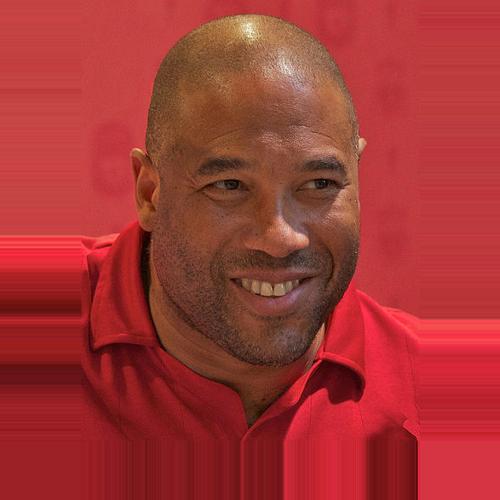
Age: 48